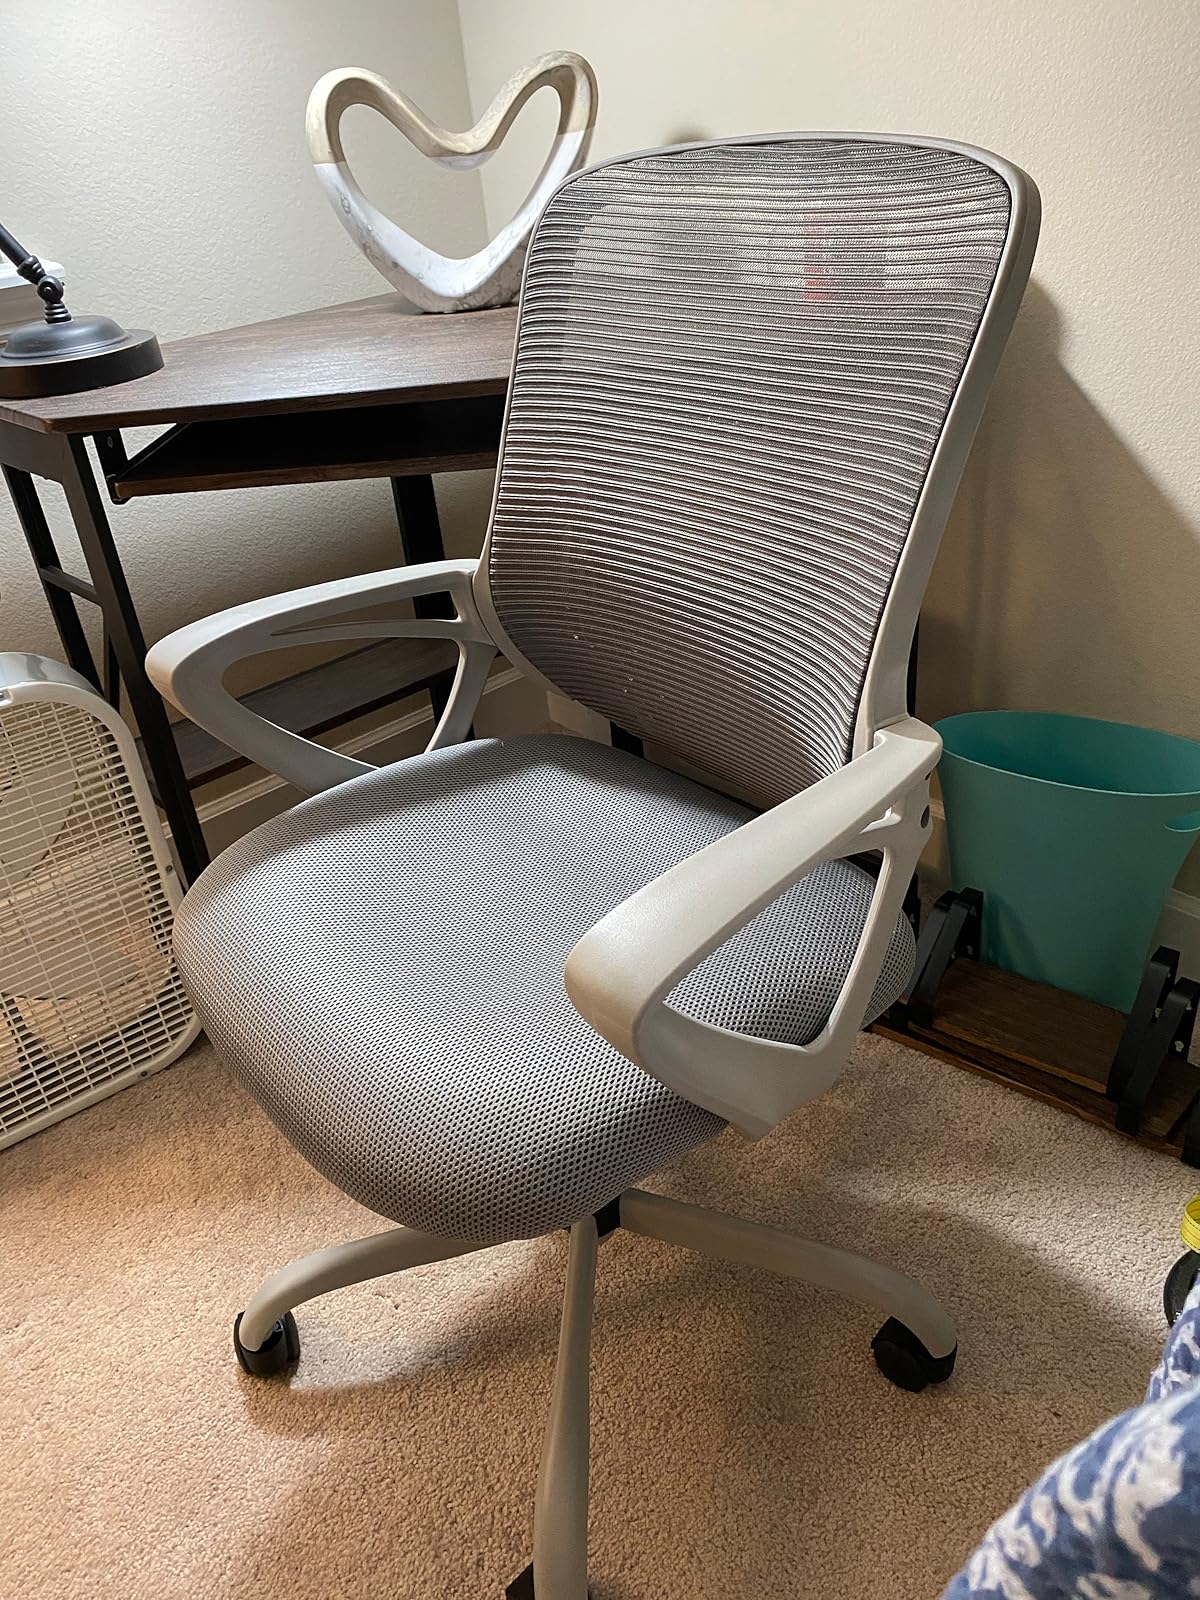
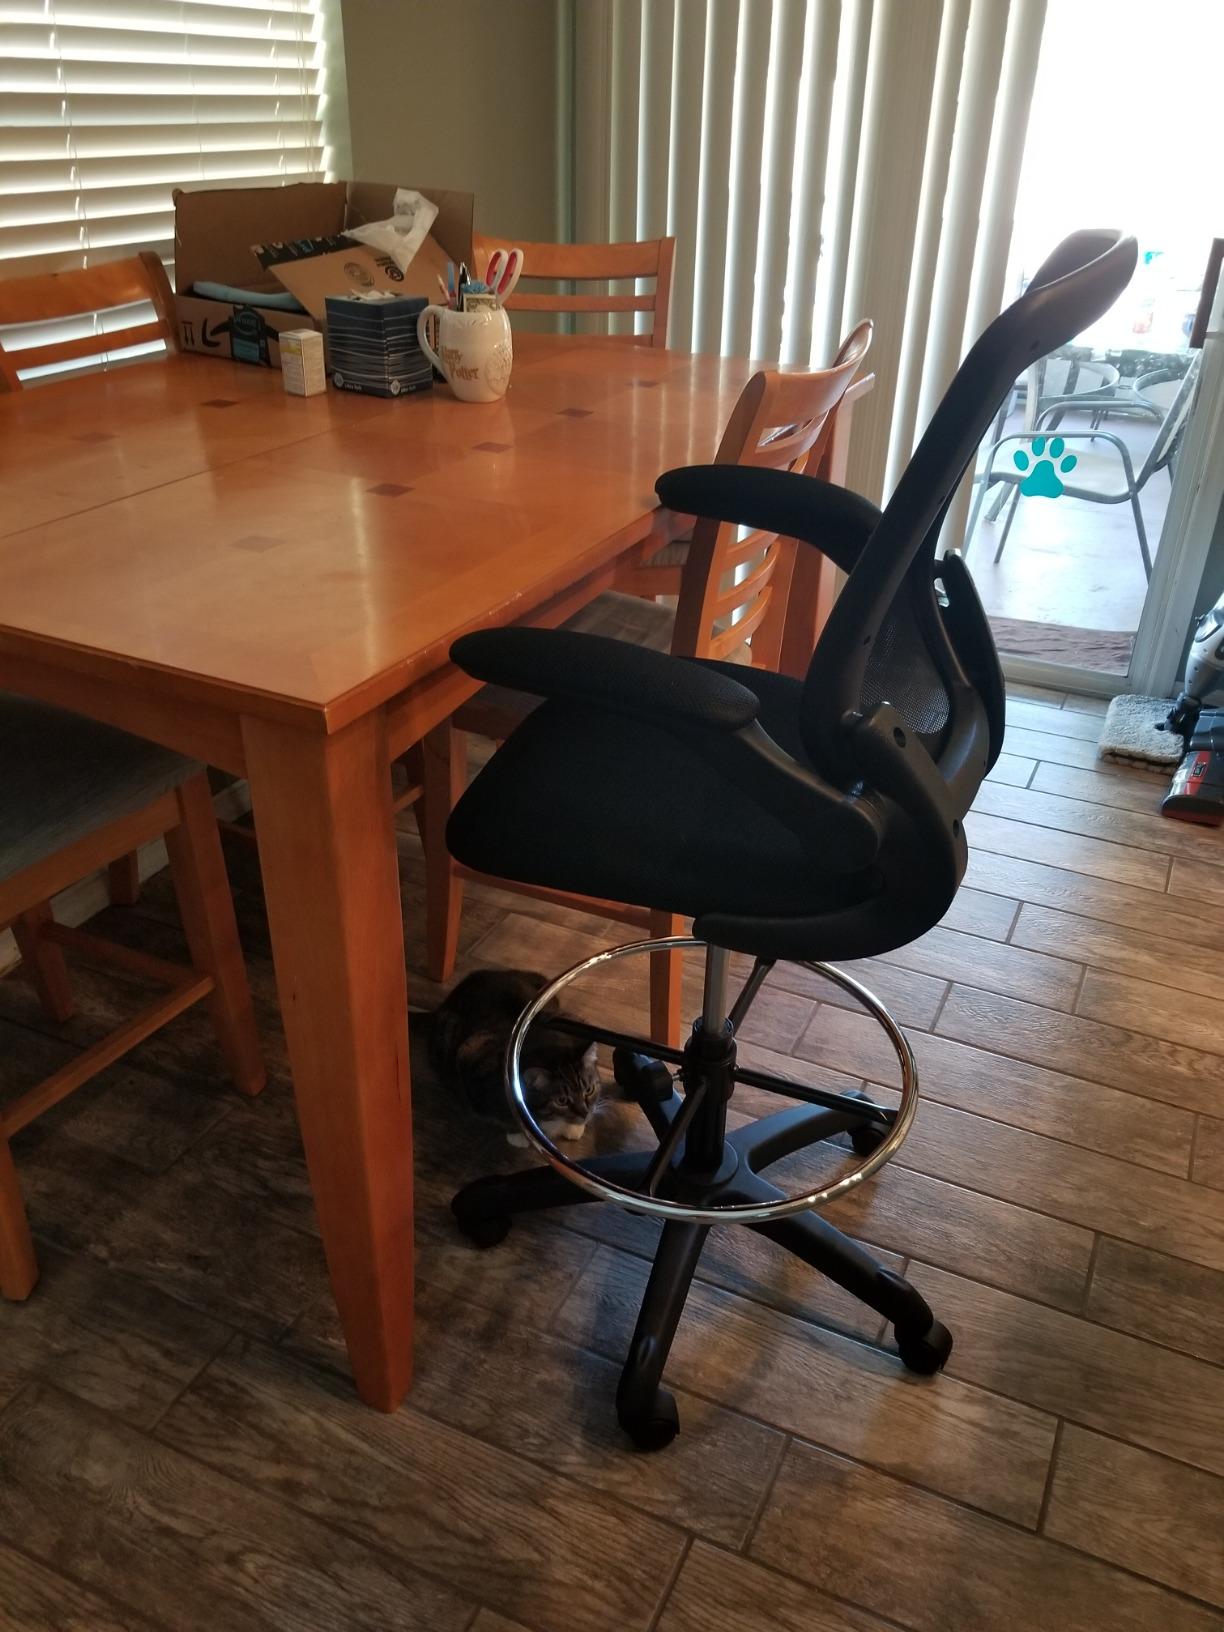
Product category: items_chair
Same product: no